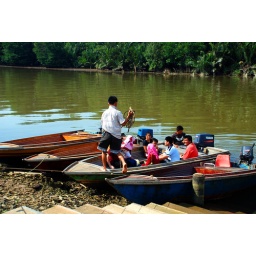
Kiulap is a busy shopping centre. because of its location by the river its popular with water villagers.